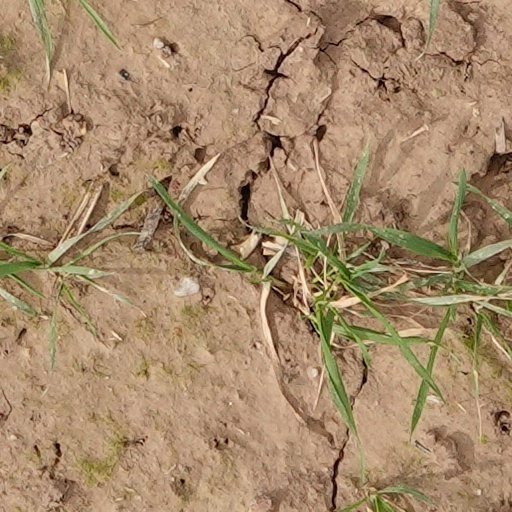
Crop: wheat